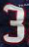
Number: 3